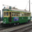
Label: streetcar